Church of San Ginés (Guadalajara)

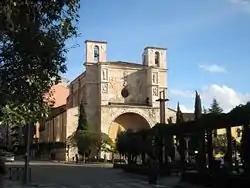

The Iglesia de San Ginés (Spanish: "Iglesia de San Ginés") is a church located in Guadalajara, Spain. It was declared "Bien de Interés Cultural" in 1931.